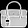
Label: Bag